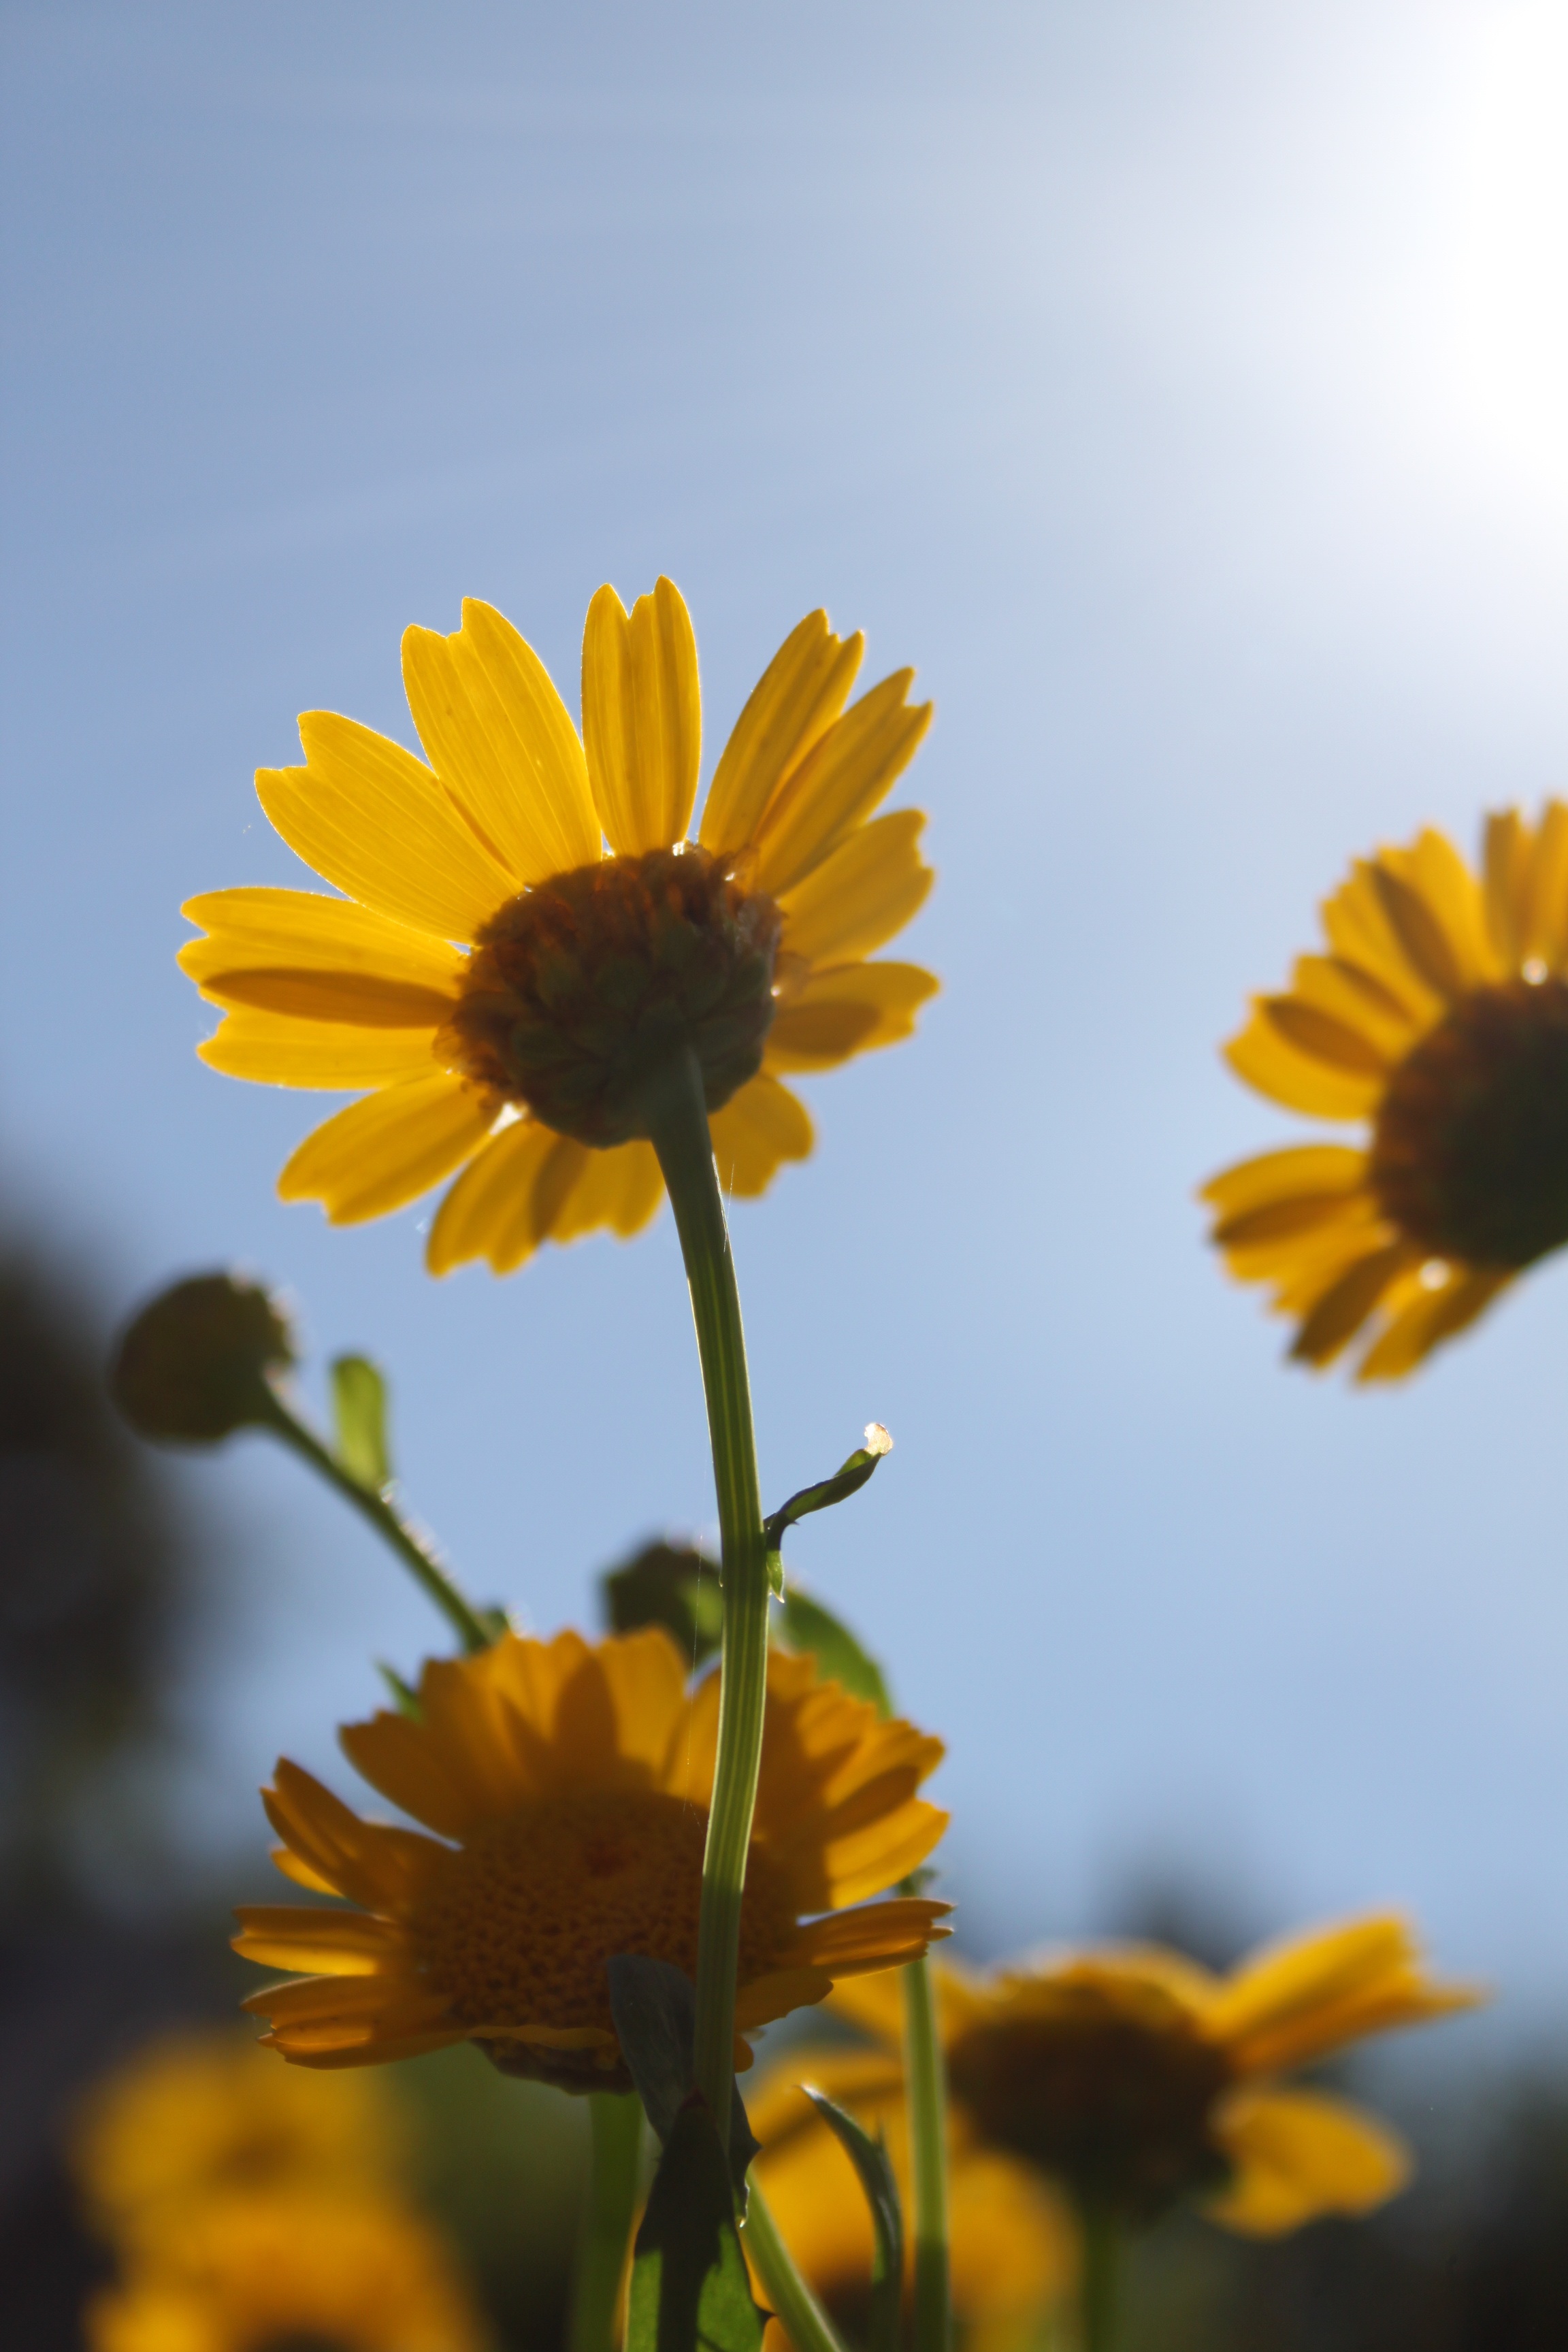
nature, plant, sun, field, meadow, prairie, sunlight, flower, petal, herb, botany, yellow, garden, flora, sunflower, yellow flower, blue sky, wildflower, close up, macro photography, flowering plant, daisy family, calendula, plant stem, land plant